John Immyns

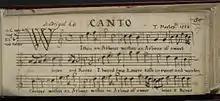
Manuscript in Immyns's hand of the madrigal "Within an Arbour of Sweet Brier and Roses" by Thomas Morley

John Immyns (1700 – 15 April 1764) was an English attorney, lutenist, and prolific copyist.